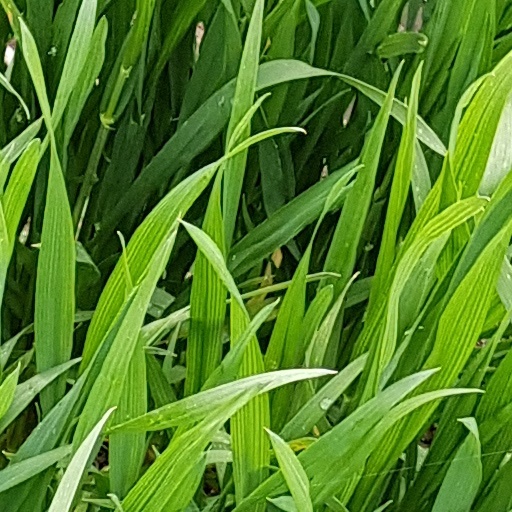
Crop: wheat